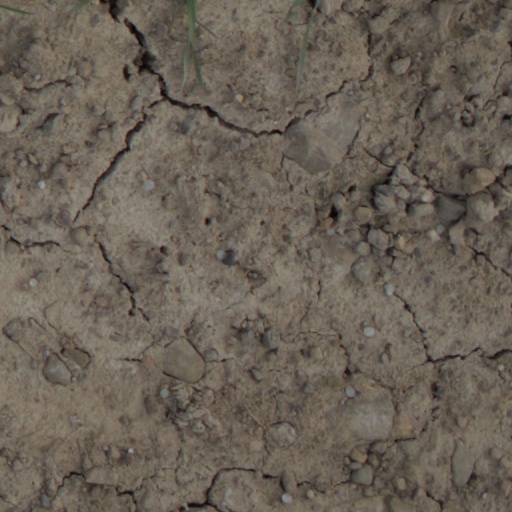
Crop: wheat